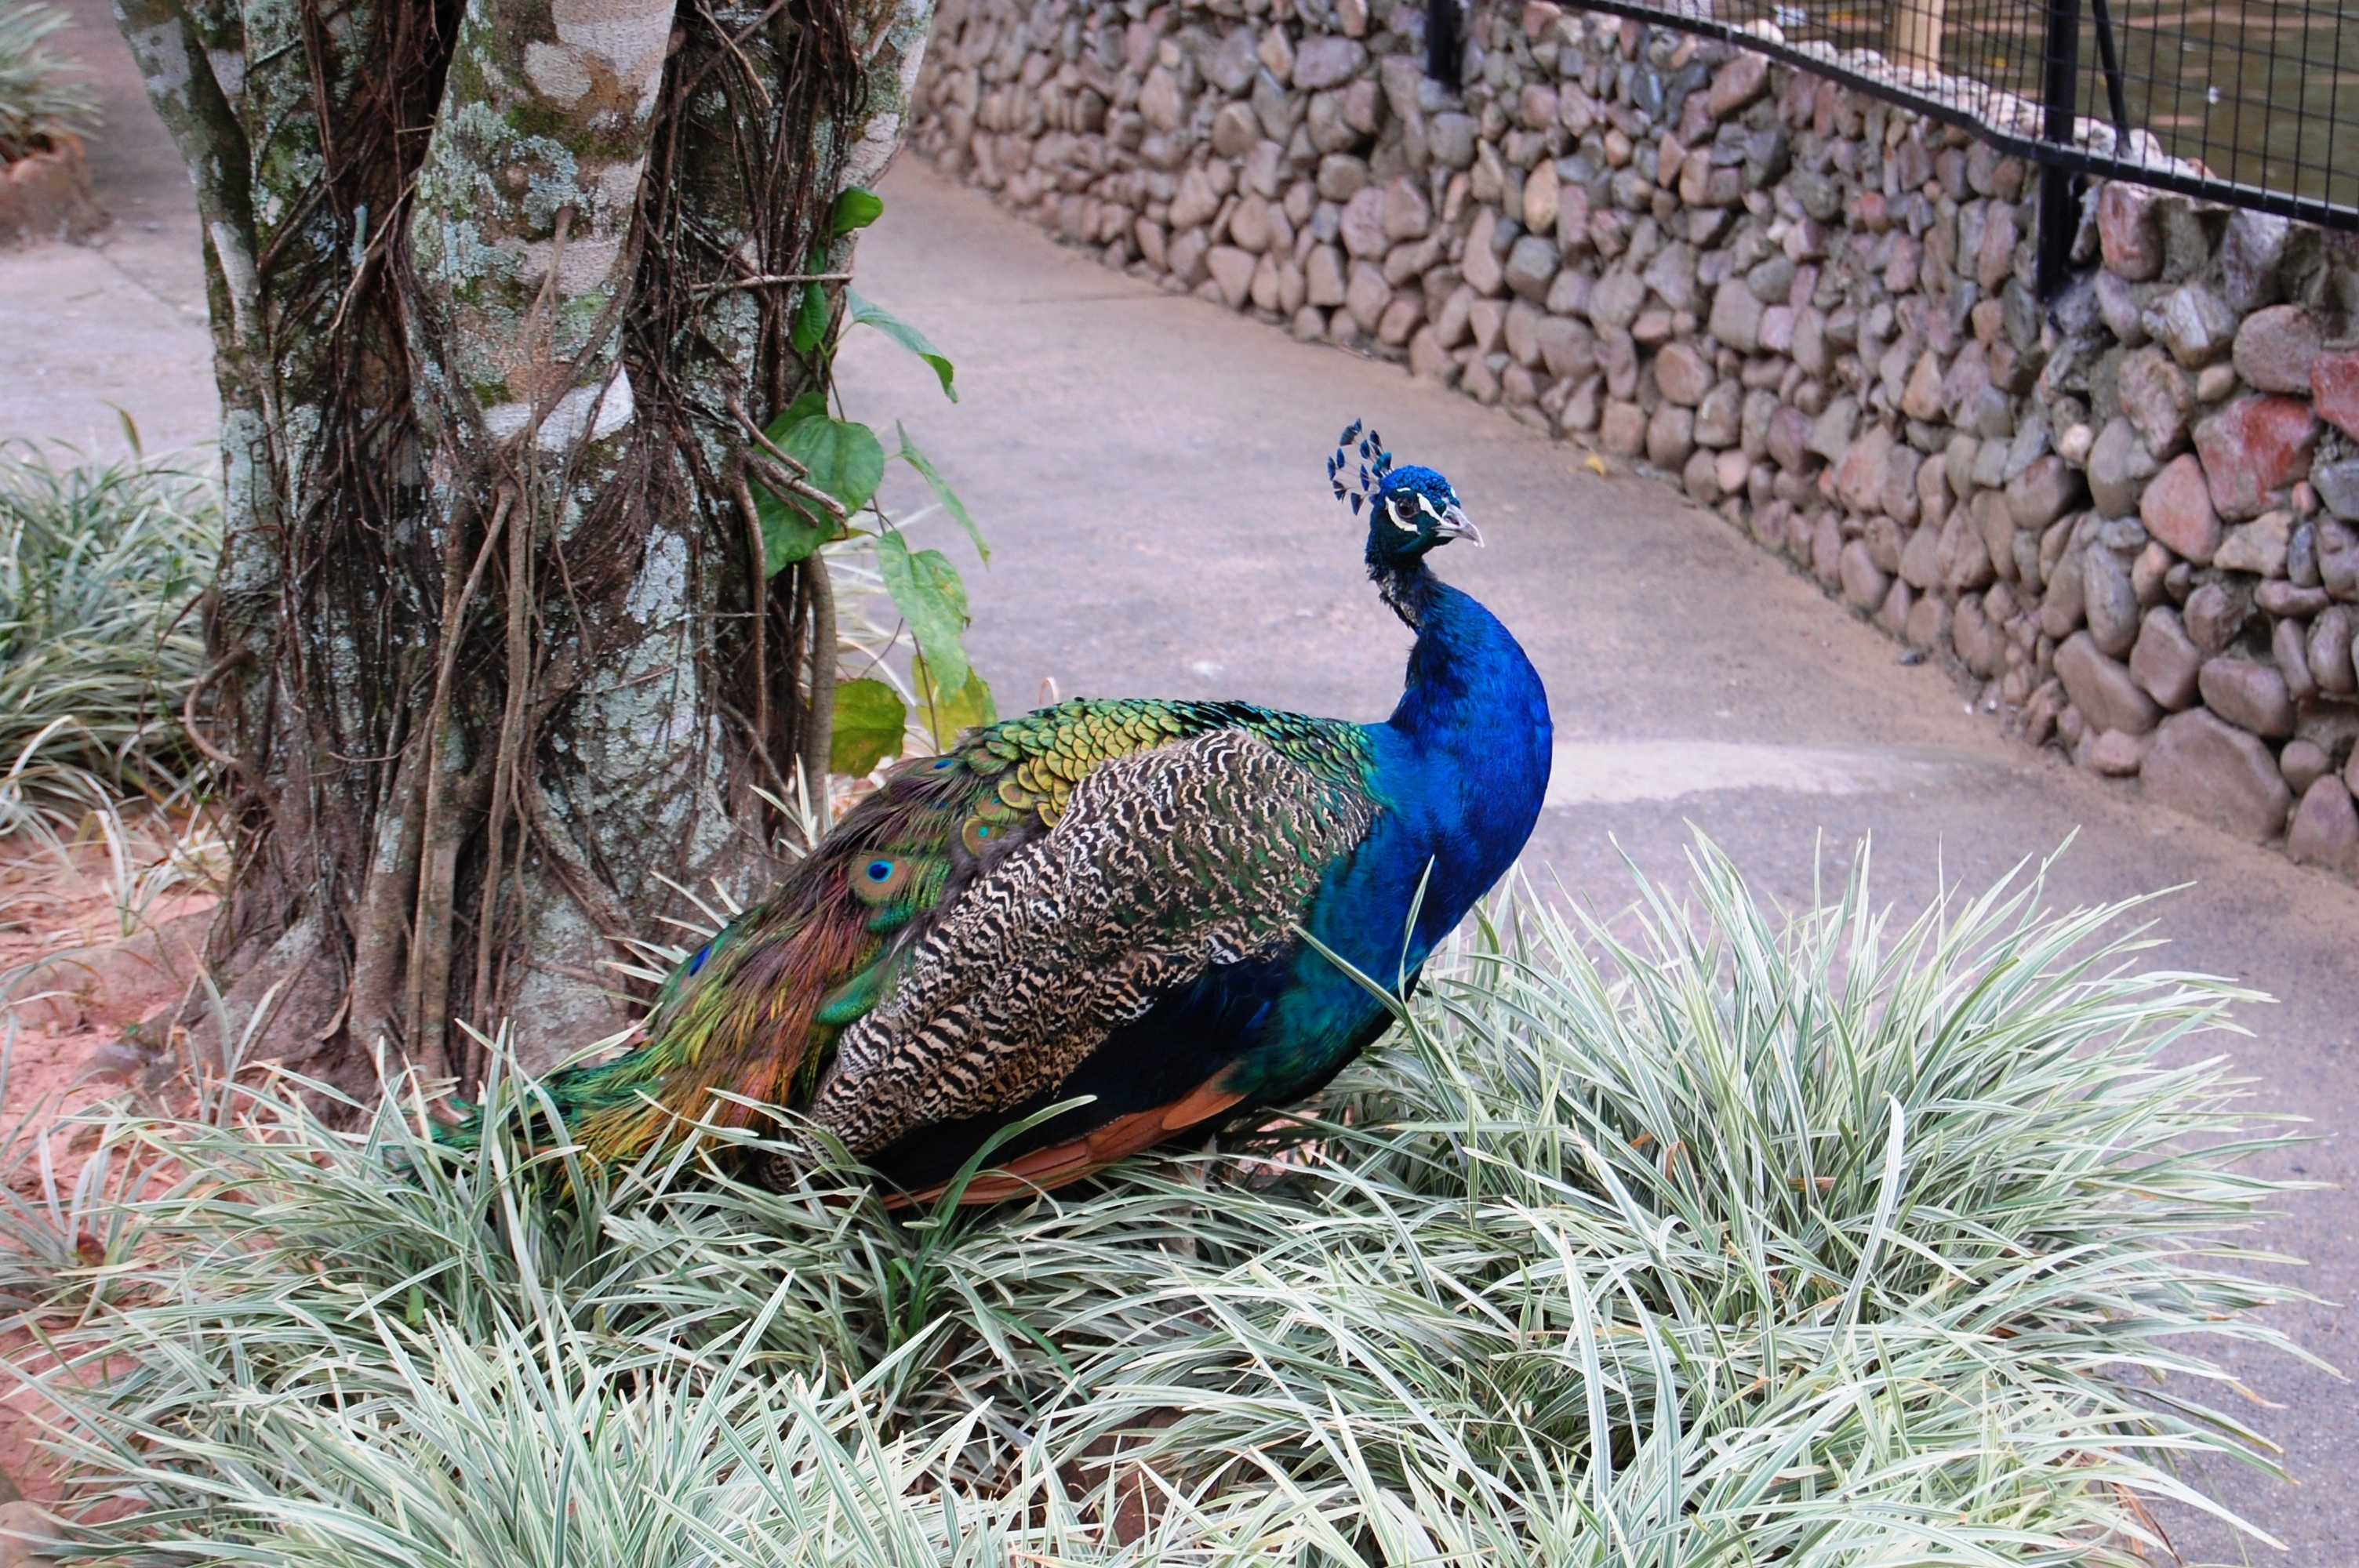
nature, bird, animal, wildlife, zoo, fowl, fauna, pheasant, animals, galliformes, turkey, vertebrate, peafowl, animal world, phasianidae, wild turkey